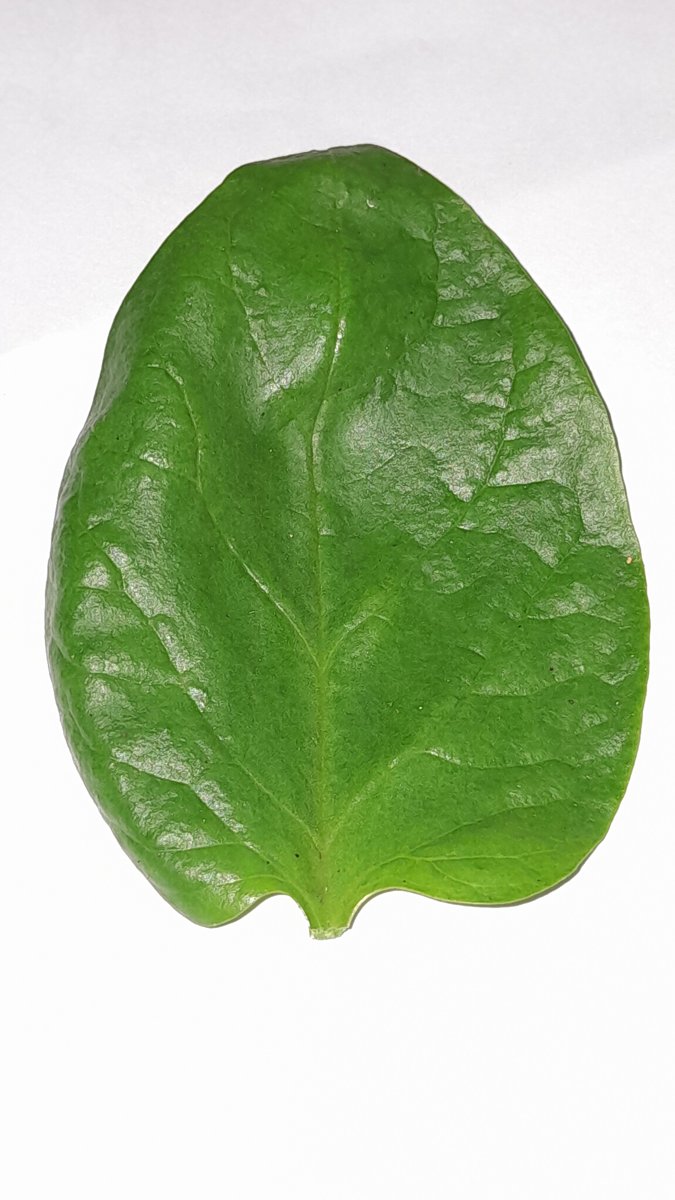
Label: Healthy-Leaf